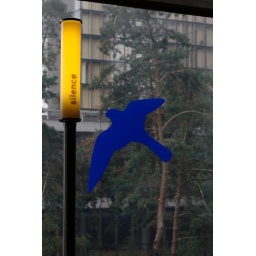
'Silence' sign in a library